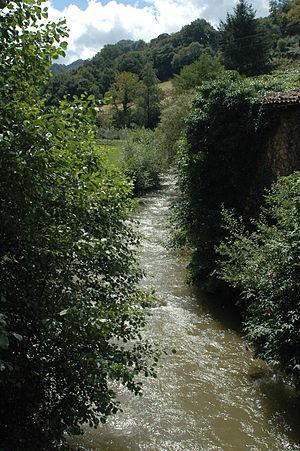
La vallée de Baïgorry est une vallée des Pyrénées où coule la Nive des Aldudes, un affluent de la Nive.
La Nive des Aldudes est un cours d'eau pyrénéen, affluent de la Nive, du département des Pyrénées-Atlantiques, en France. Il arrose la province basque historique de Basse-Navarre.
Urepel est une commune française située dans le département des Pyrénées-Atlantiques, en région Nouvelle-Aquitaine.